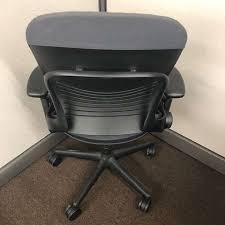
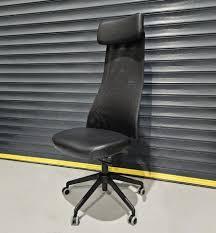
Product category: items_chair
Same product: no